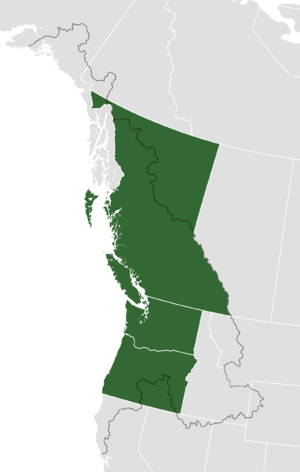
La Cascadie est le nom proposé pour un État indépendant et souverain qui serait formé par l'union de la province canadienne de la Colombie-Britannique et des États américains de Washington et d'Oregon, après une éventuelle sécession de leur État et de leur gouvernement fédéral respectif d'Ottawa et de Washington D.C. En incluant l'intégralité de la biorégion, la Cascadie s'étendrait de la côte de l'Alaska au nord à la Californie du Nord au sud et à l'intérieur des terres pour inclure des parties de l'Idaho, du Montana, du Nevada, de l'Utah, du Wyoming et du Yukon. Des défenseurs plus conservateurs proposent des frontières qui incluent les terres à l'ouest de la crête de la chaîne des Cascades et l'ouest de la Colombie-Britannique.